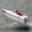
Label: ship